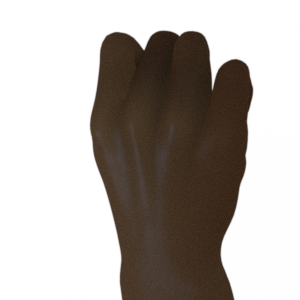
Label: rock